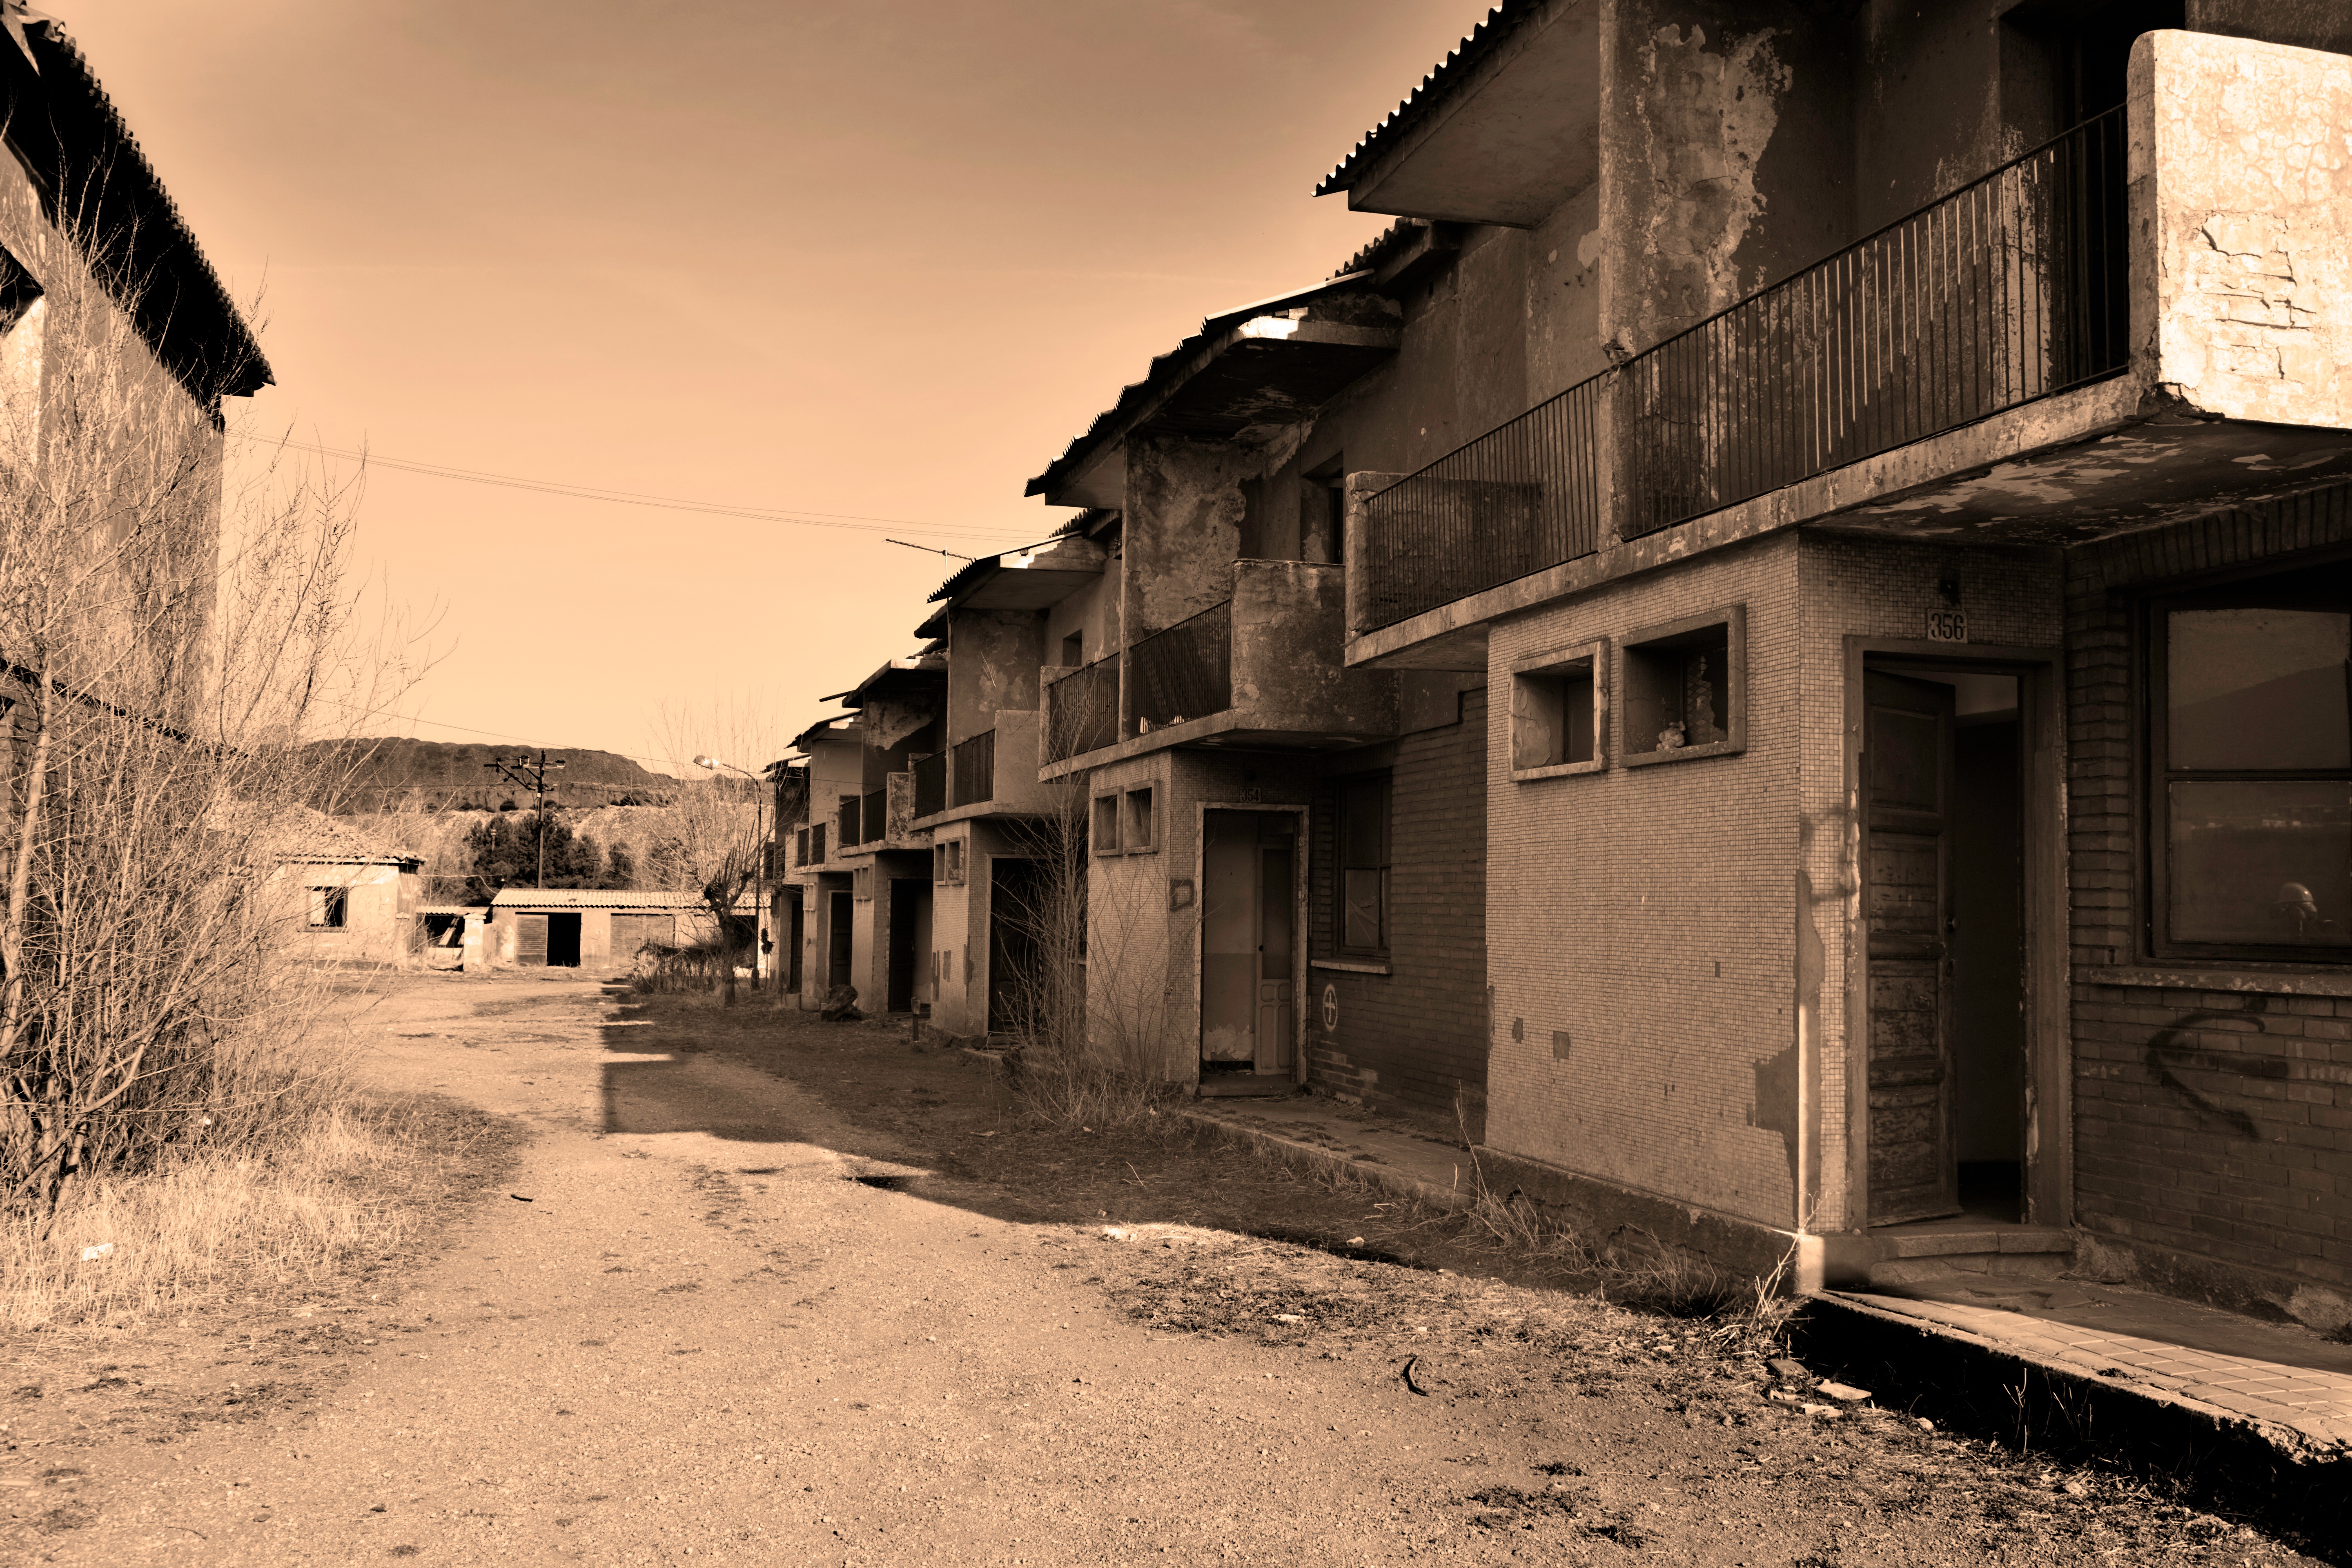
road, street, house, town, alley, wall, village, temple, ruins, infrastructure, history, neighbourhood, urban area, ancient history, human settlement